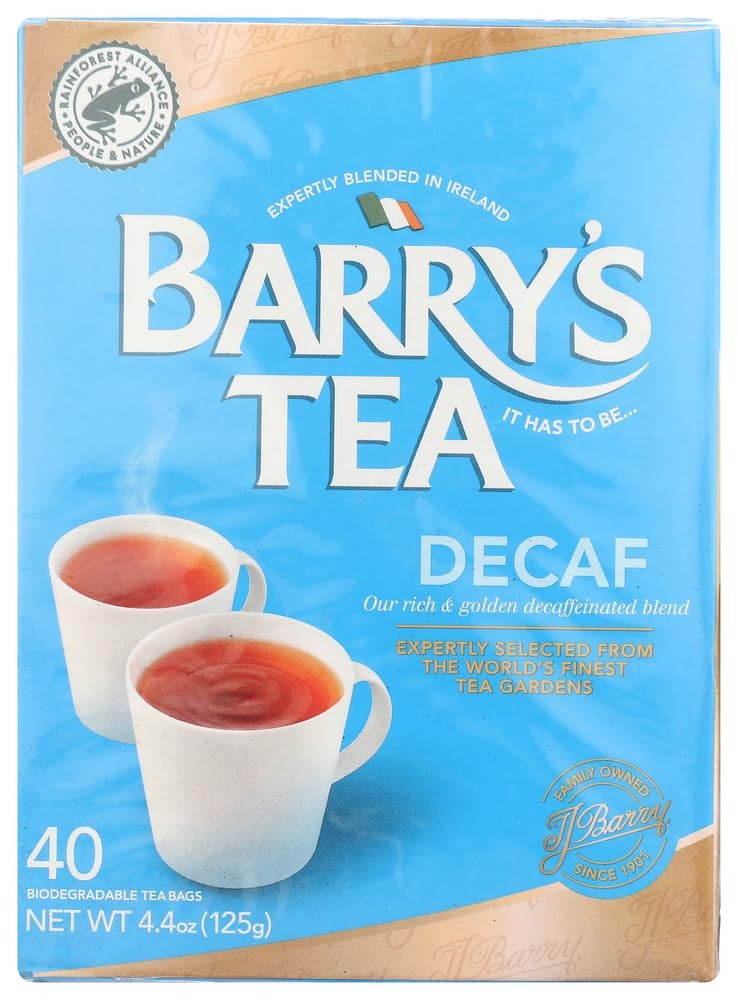
Item Name: Barrys Tea Decaffeinated 40 bag x 2 (250g) (80 count)
Bullet Point 1: Ireland's Finest Tea Since 1901
Bullet Point 2: Decaffeinated
Bullet Point 3: A Rich Blend with a Refreshing Taste
Bullet Point 4: Refreshingly Natural
Bullet Point 5: A natural source of antioxidants
Bullet Point 6: Barrys Tea Decaf 40Ct, 4.4 OZ.
Bullet Point 7: Artificial Color Free, Natural Ingredients only, No Artificial Sweetener, No Msg, No Trans Fats, Soy Product, Vegetarian
Bullet Point 8: Pack of 2
Product Description: Barrys Tea Decaf 40Ct, 4.4 OZ. Artificial Color Free, Natural Ingredients only, No Artificial Sweetener, No Msg, No Trans Fats, Soy Product, Vegetarian Barry's Tea Decaffeinated Tea Bags. Ireland's finest tea since 1901. Blended in Ireland. Since 1901. Decaf. A rich blend with a refreshing taste.
Value: 80.0
Unit: Count

Price: 17.2